Ostsiedlung

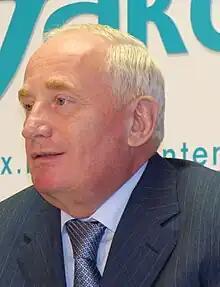
Viktor Kress, former governor of the Tomsk Oblast, Russia, is an ethnic German

Discrimination against the Wends was not a part of the general concept of the . Rather, the Wends were subject to a low taxation mode and thus not as profitable as new settlers. Even though the majority of the settlers were Germans (Franks and Bavarians in the South, and Saxons and Flemings in the North), Wends and other tribes also participated in the settlement. New settlers were not chosen just because of their ethnicity, a concept unknown in the Middle Ages, but because of their manpower and agricultural and technical know-how.